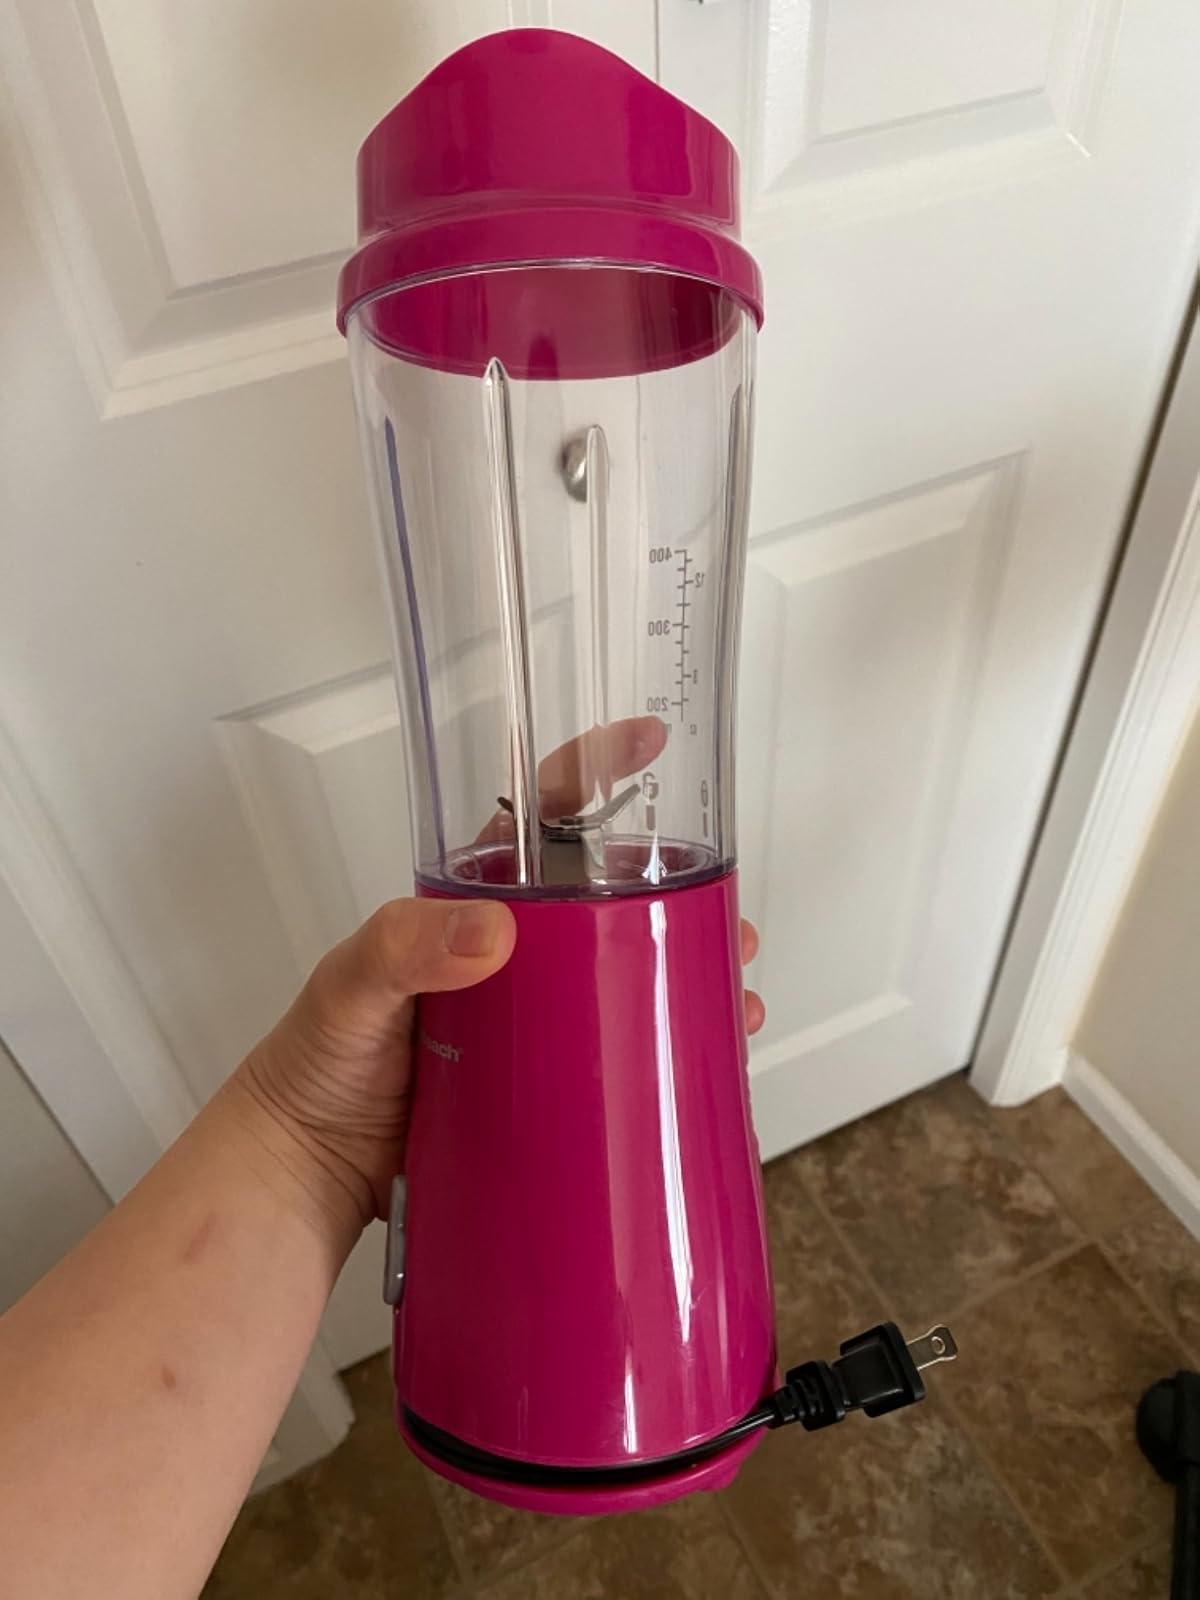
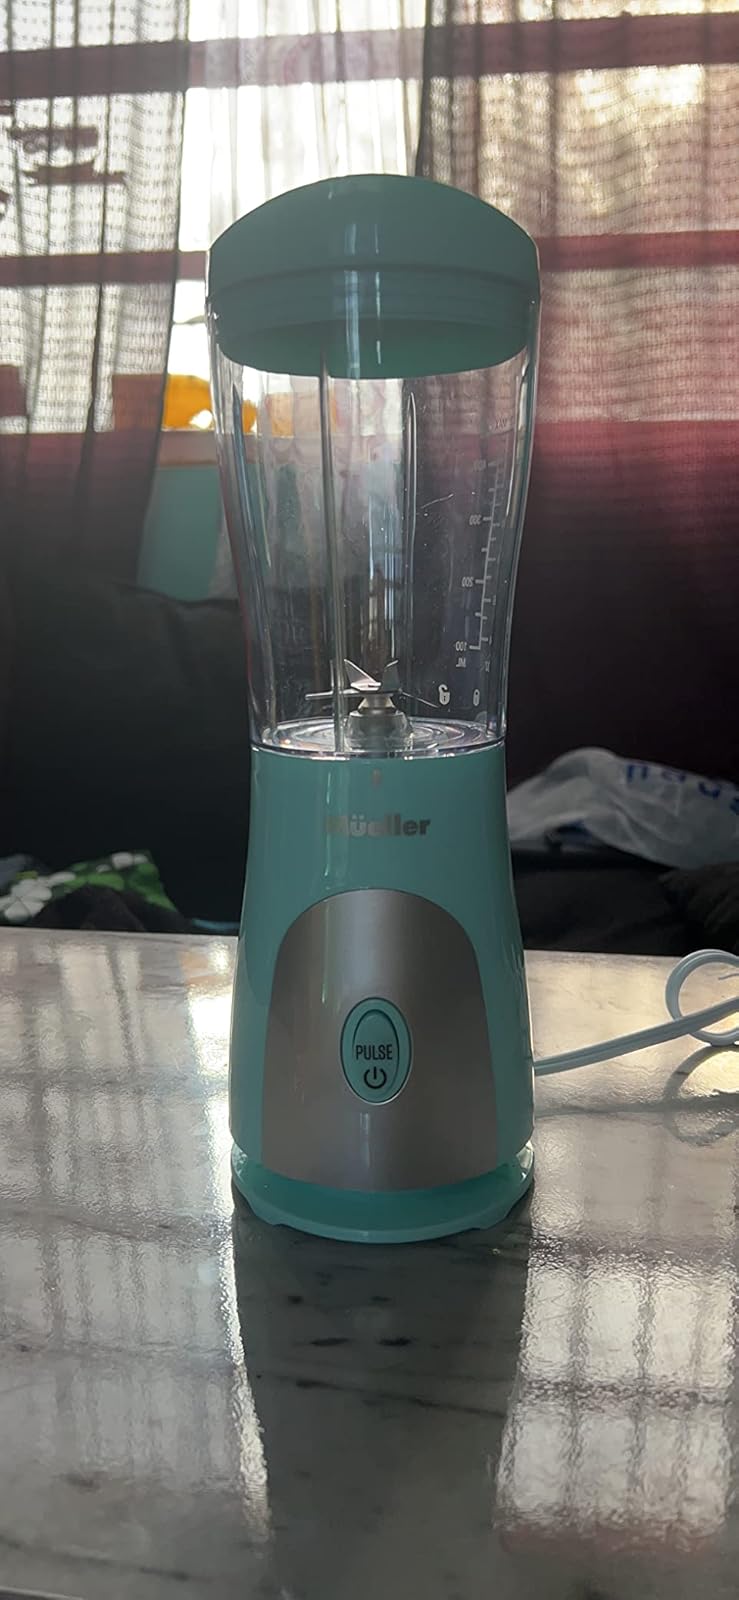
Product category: items_blender
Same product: no